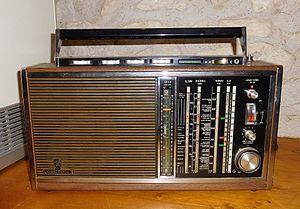
Récepteur radio portatif analogique Grundig Satellit 210 (aussi appelé Satellit Transistor 6001)